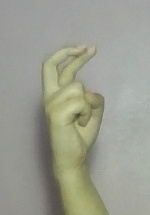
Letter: zay